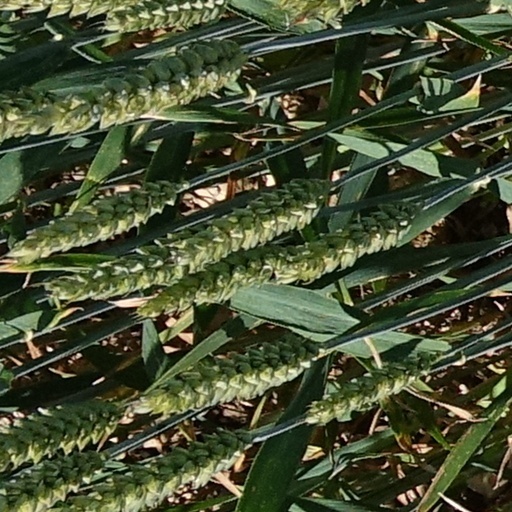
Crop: wheat